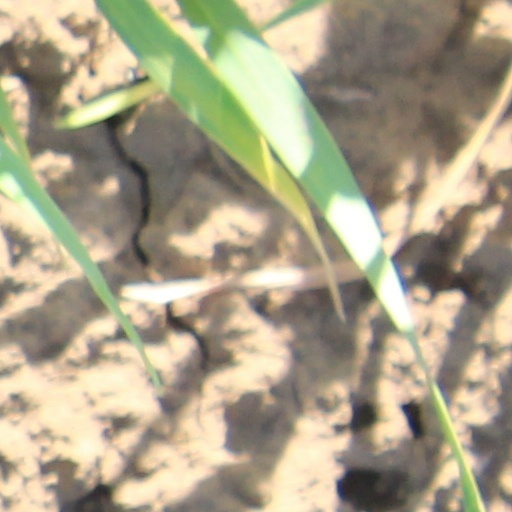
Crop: wheat